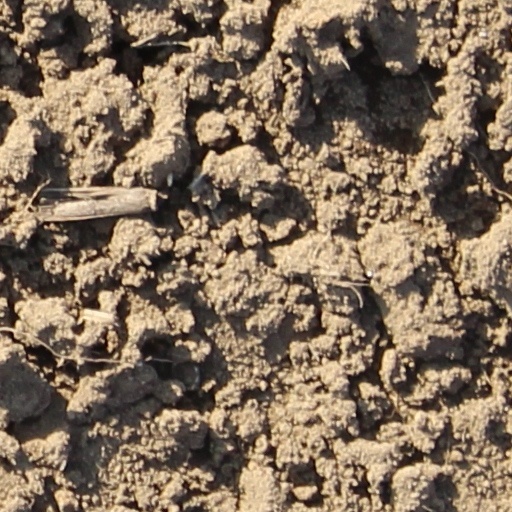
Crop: wheat